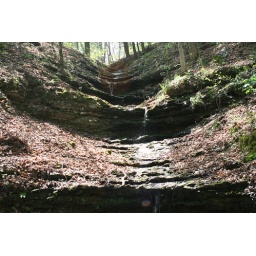
You can look at erosion over many years. The water slowly ate away at the rock to leave these steps.